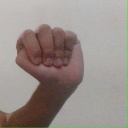
अक्षर: ठ